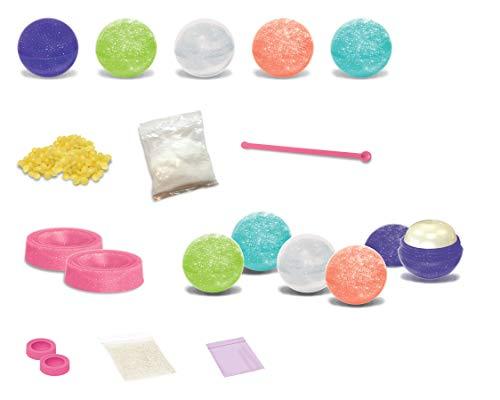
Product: SmartLab Toys Shimmering Lip Balm - 21Piece - 20 Recipes - 5 Lip Balm Pods, 11 1/4" H x 8 1/2" W x 2 1/4" D
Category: Toys & Games | Learning & Education | Science Kits & Toys
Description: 21-Piece kit includes: 5 glittery, mix-and-match lip balm pods; 2 lip balm molds; 42.2 G all-natural beeswax pastilles, 2 G shimmer powder; mix-and-measure spoon; and illustrated, double-sided activity sheet.
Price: $18.85
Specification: ProductDimensions:8.5x11x2inches|ItemWeight:8.6ounces|ShippingWeight:8.6ounces(Viewshippingratesandpolicies)|DomesticShipping:ItemcanbeshippedwithinU.S.|InternationalShipping:ThisitemcanbeshippedtoselectcountriesoutsideoftheU.S.LearnMore|ASIN:B075K16PB6|Itemmodelnumber:300988|Manufacturerrecommendedage:8-15years